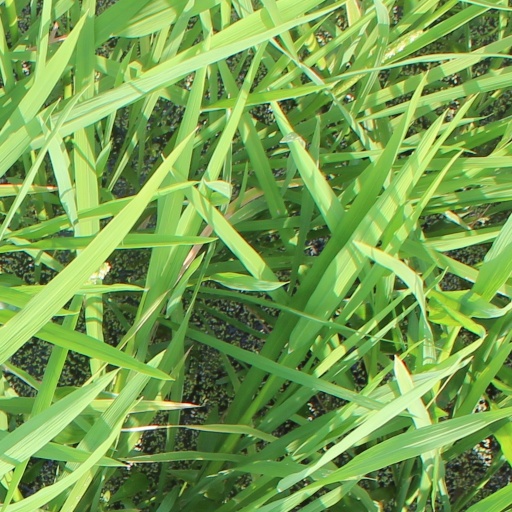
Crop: rice